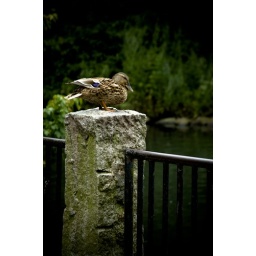
One of the daring ducks observed the other ones from a part of the fence around the pond.